A. J. Harwi House

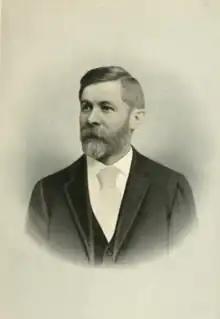
Alfred Jonathan Harwi (1916)

The house was designed in the Victorian architectural style. It has been listed on the National Register of Historic Places since May 6, 1975.